Guittone d'Arezzo

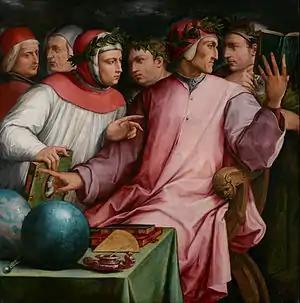
Giorgio Vasari, Six Tuscan Poets (c. 1544); left to right: Guittone, Cino da Pistoia, Petrarch, Giovanni Boccaccio, Dante Alighieri and Guido Cavalcanti. Oil on panel, 132.8 × 131.1 cm (52.2 × 51.6 in). Minneapolis Institute of Art, Minnesota

Guittone d'Arezzo (Arezzo, 123521 August 1294) was a Tuscan poet and the founder of the Tuscan School. He was an acclaimed secular love poet before his conversion in the 1260s, when he became a religious poet joining the Order of the Blessed Virgin Mary. In 1256, he was exiled from Arezzo due to his Guelf sympathies.